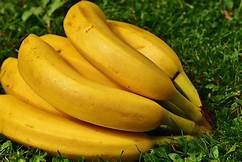
Label: banana